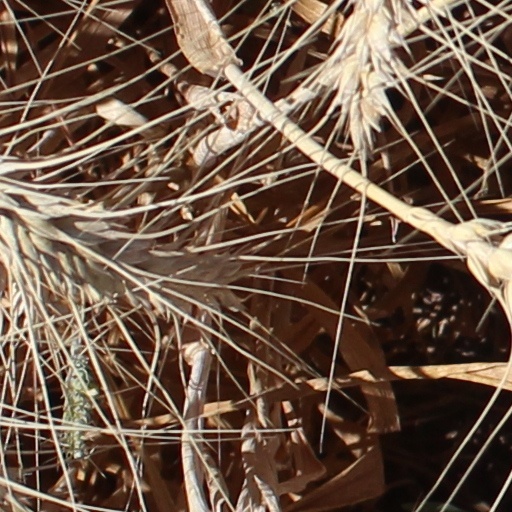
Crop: wheat